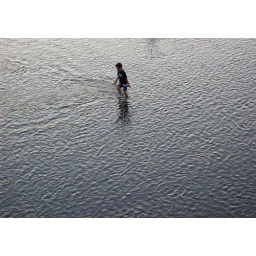
A boy plays in the river during the Hassaku Festival, which is held in Japan to pray for a good harvest.